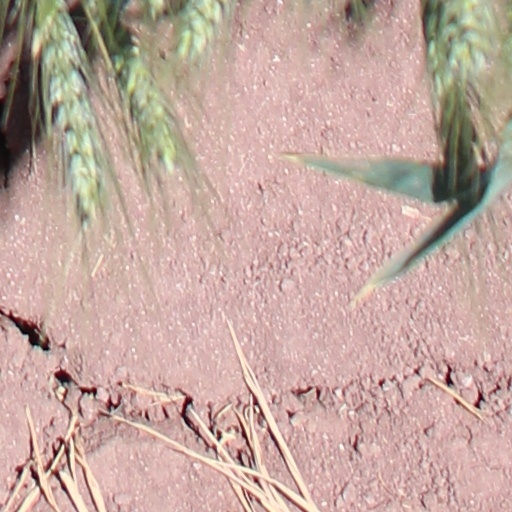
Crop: wheat